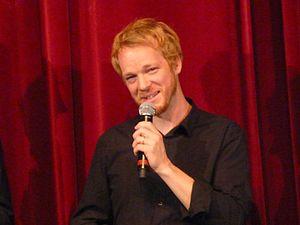
Martin Le Gall à Cannes pour le festival Tous en short, en 2014.
Martin Le Gall est un réalisateur et scénariste français. Il vit et travaille à Toulouse.